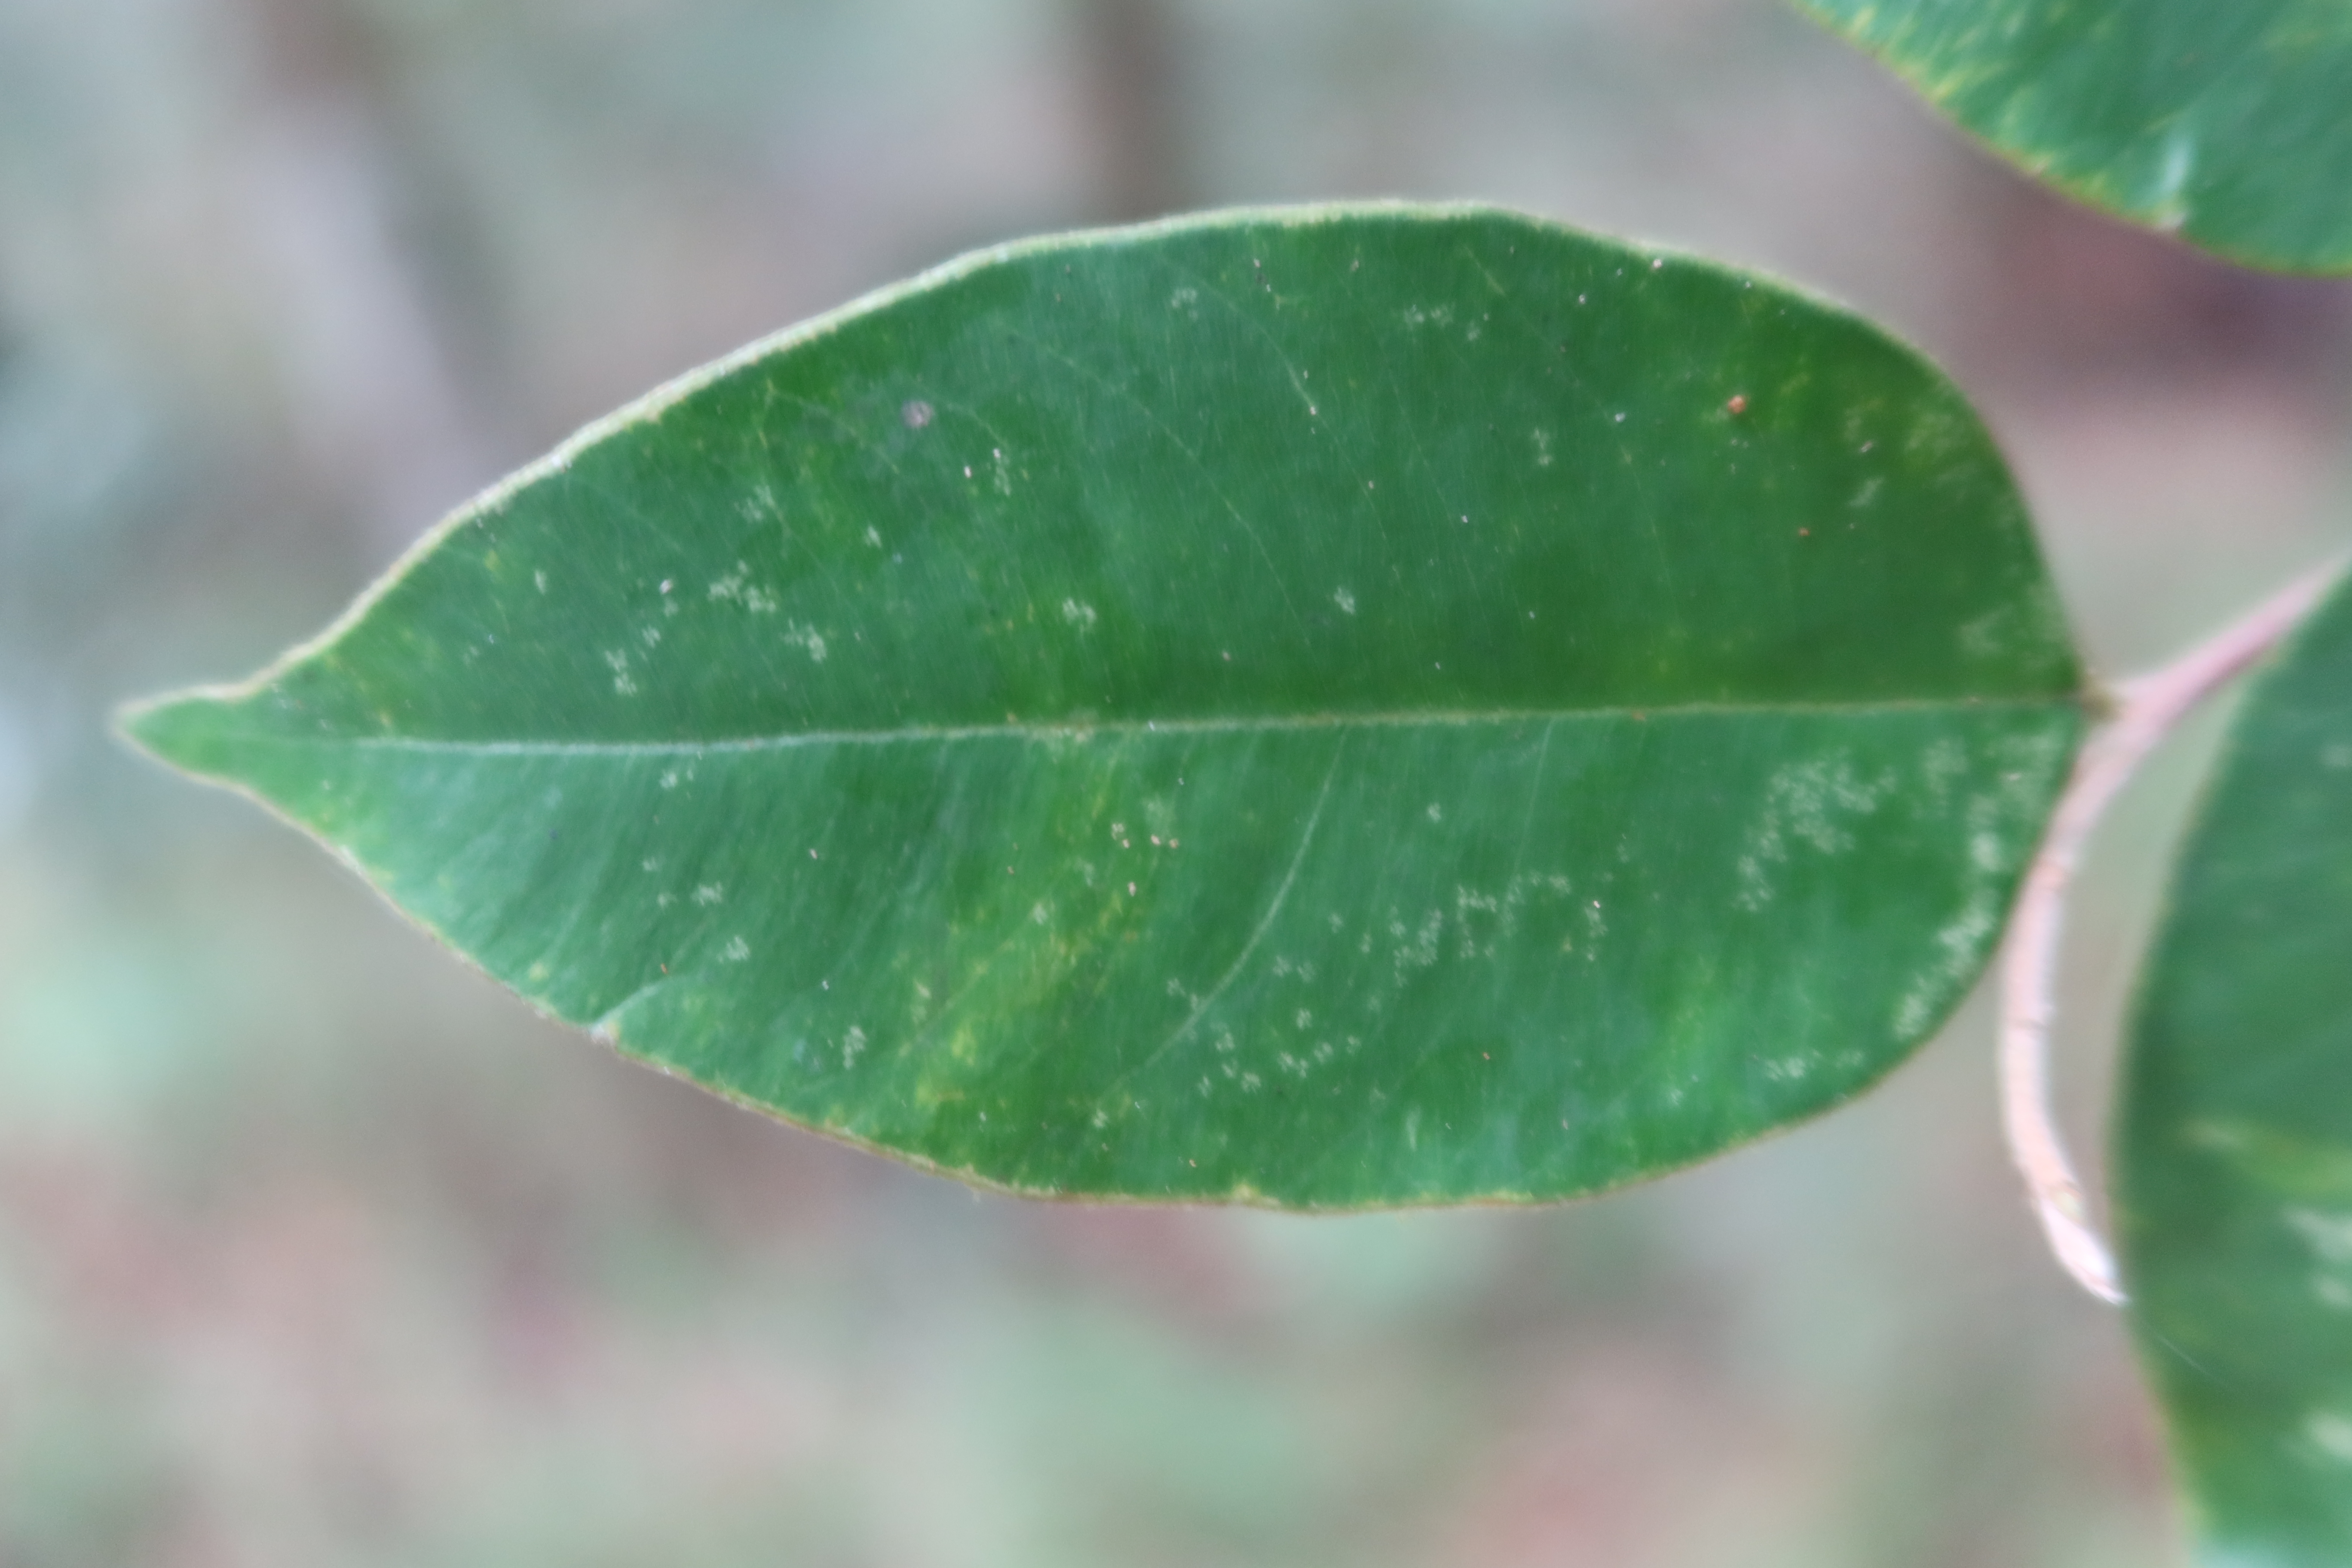
Label: Healthy